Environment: lab
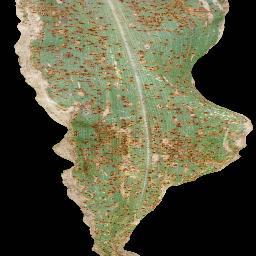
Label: common_rust